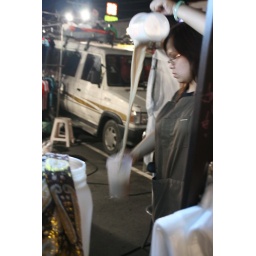
This is a taiwanese speacial- &amp;quot;stretched tea&amp;quot;. They put the drink in a plastic bag instead of a cup.